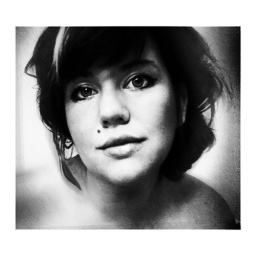
self portait in black and white